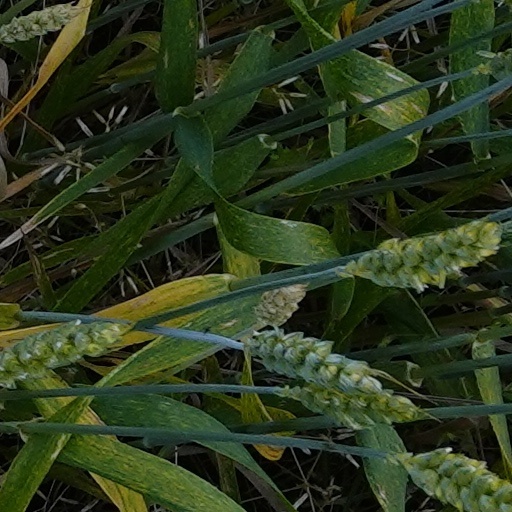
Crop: wheat